Strip photography

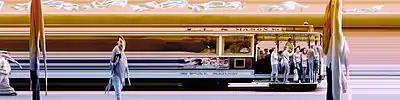
With fixed slit photography, entities with changing speeds can appear severely distorted.

The fundamental property of strip photography is that one axis of the photo shows the scene changing over time, while the other axis does not. The simplest method of this is recording a stationary slice, perpendicular to the frame, so one axis of the photo is a spatial dimension (along the slit) and the opposite axis represents time (along the exposure time). For example, a photo finish shows one strip (e.g., the finish line) over time, where the scanning direction (e.g., horizontal) represents time, not space.